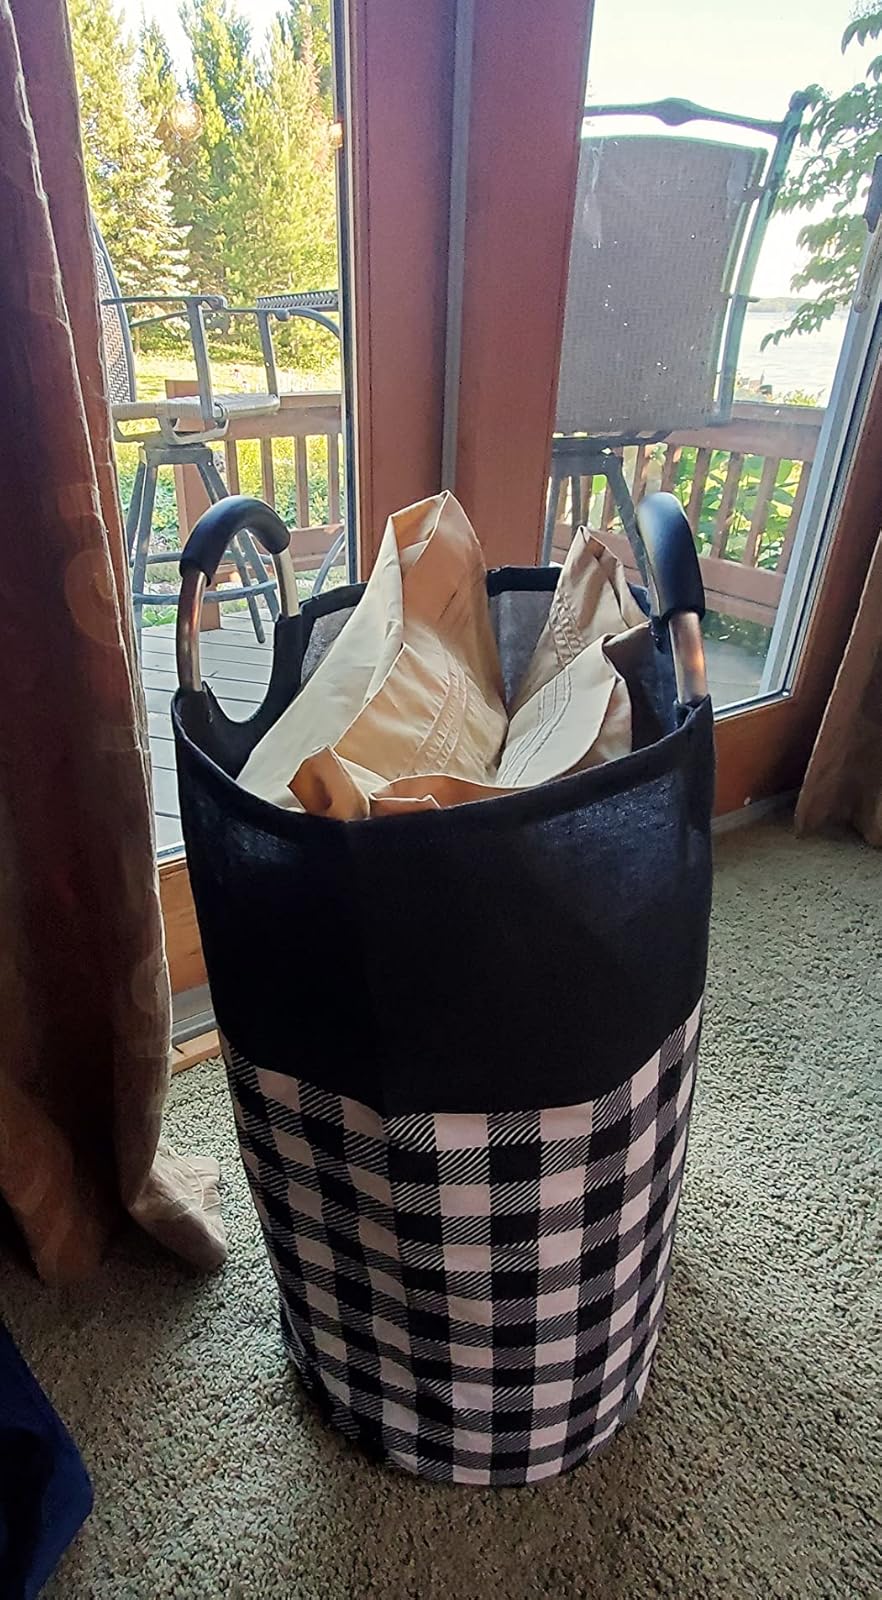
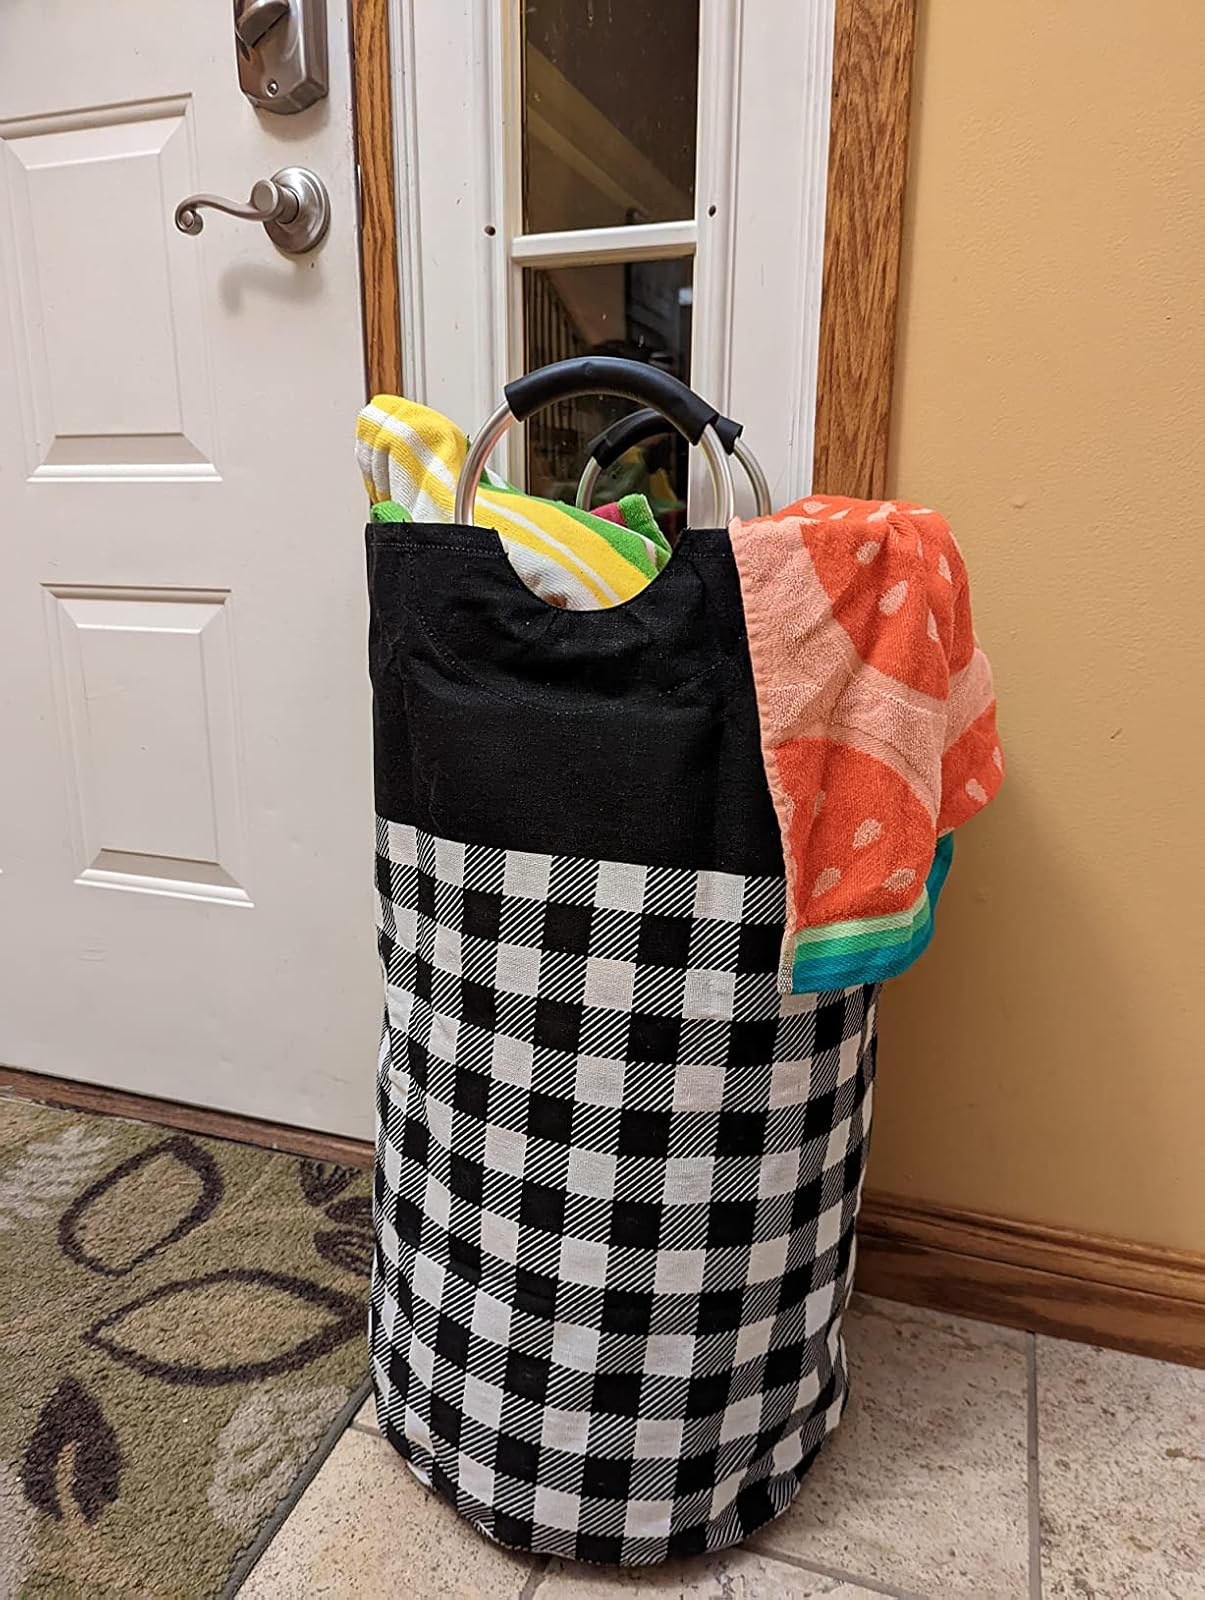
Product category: items_hamper
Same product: yes